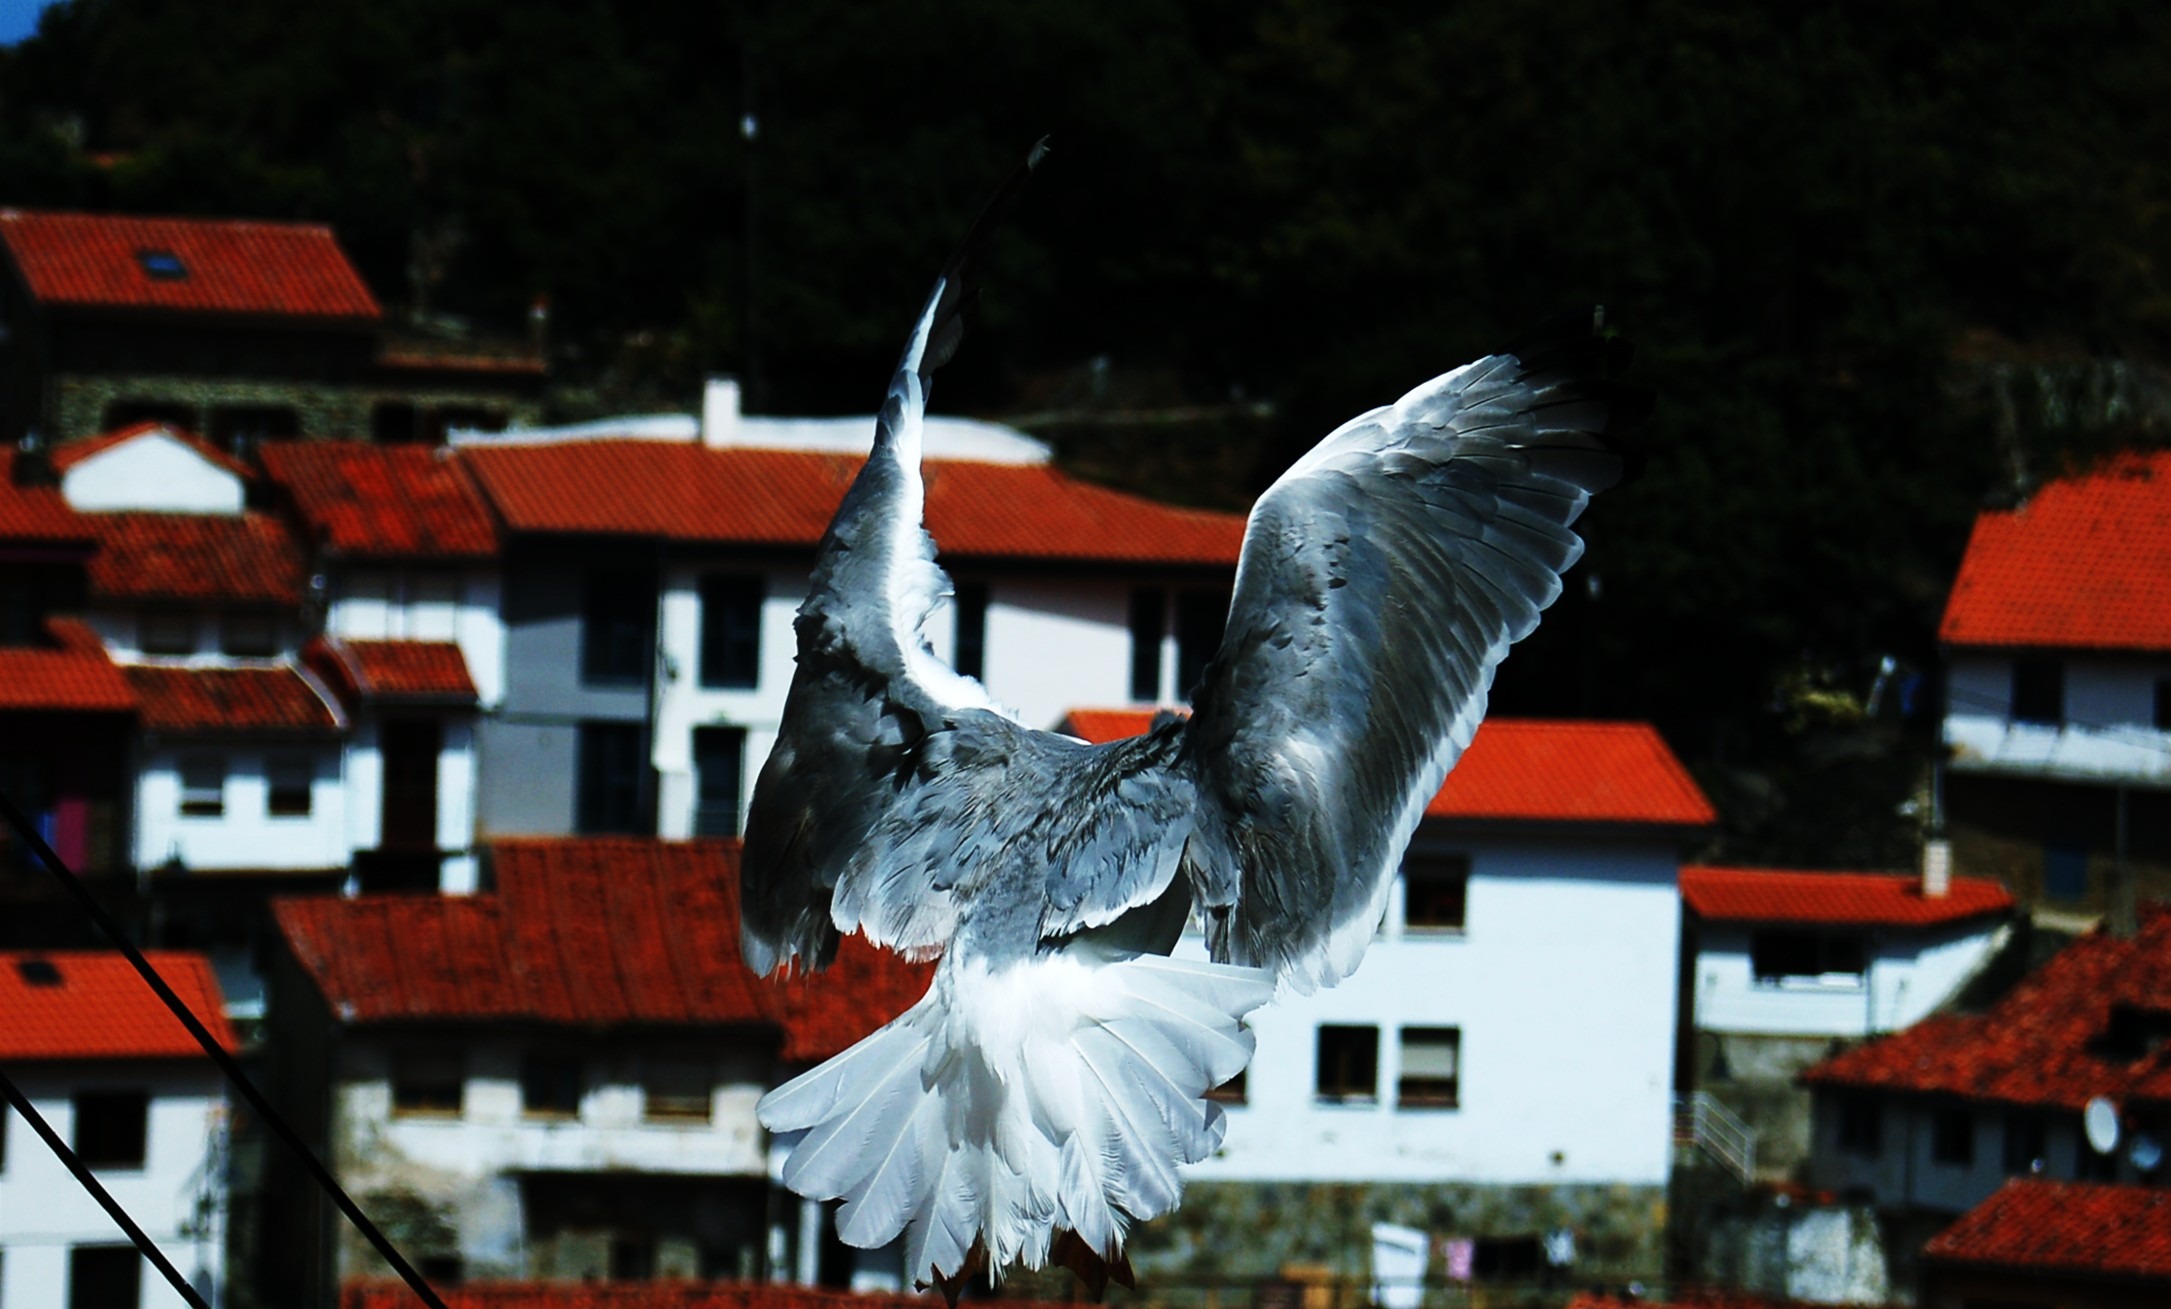
landscape, fly, statue, portrait, red, flight, birds, pigeons, wings, paloma, costa, ave, asturias, cudillero, foreground, birds in flight